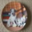
Label: plate